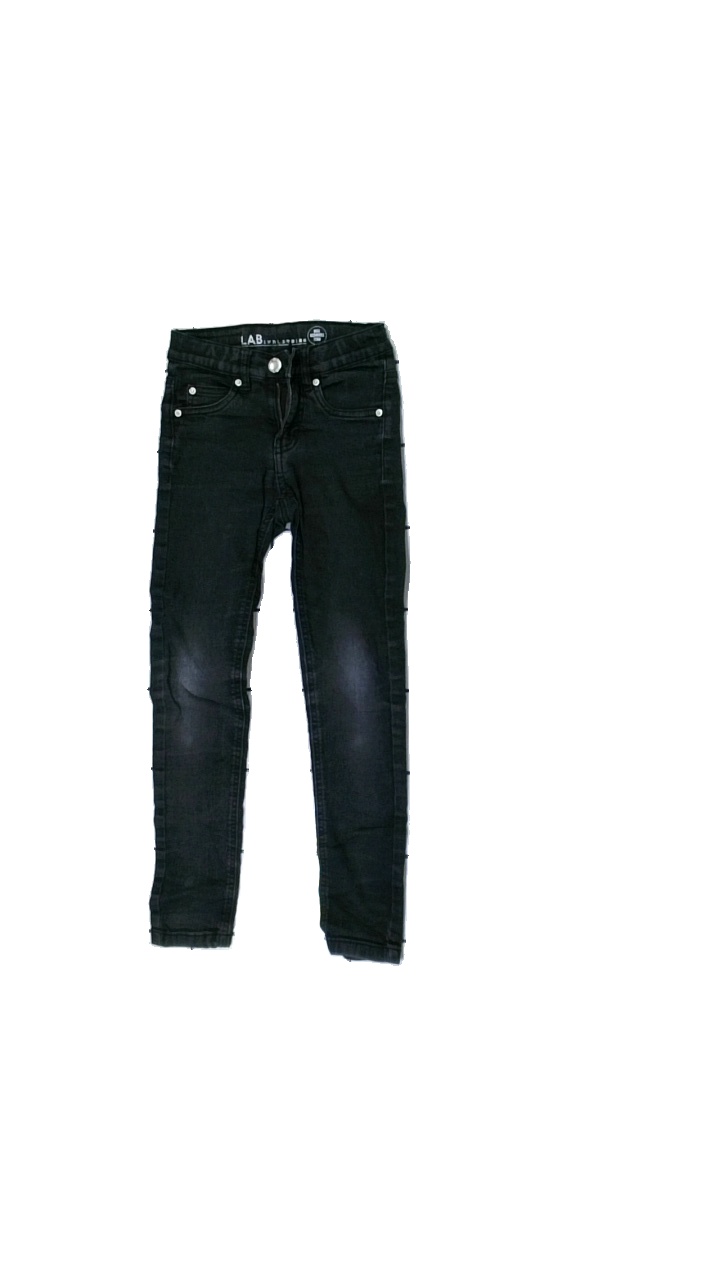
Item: Jeans (Children)
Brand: Lab Industries (kappahl)
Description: washed out
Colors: Black
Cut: Regular
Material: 79% cotton, 19% polyester, 2% elastane
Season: All
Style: Denim
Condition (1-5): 2
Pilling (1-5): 2
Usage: Export
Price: <50